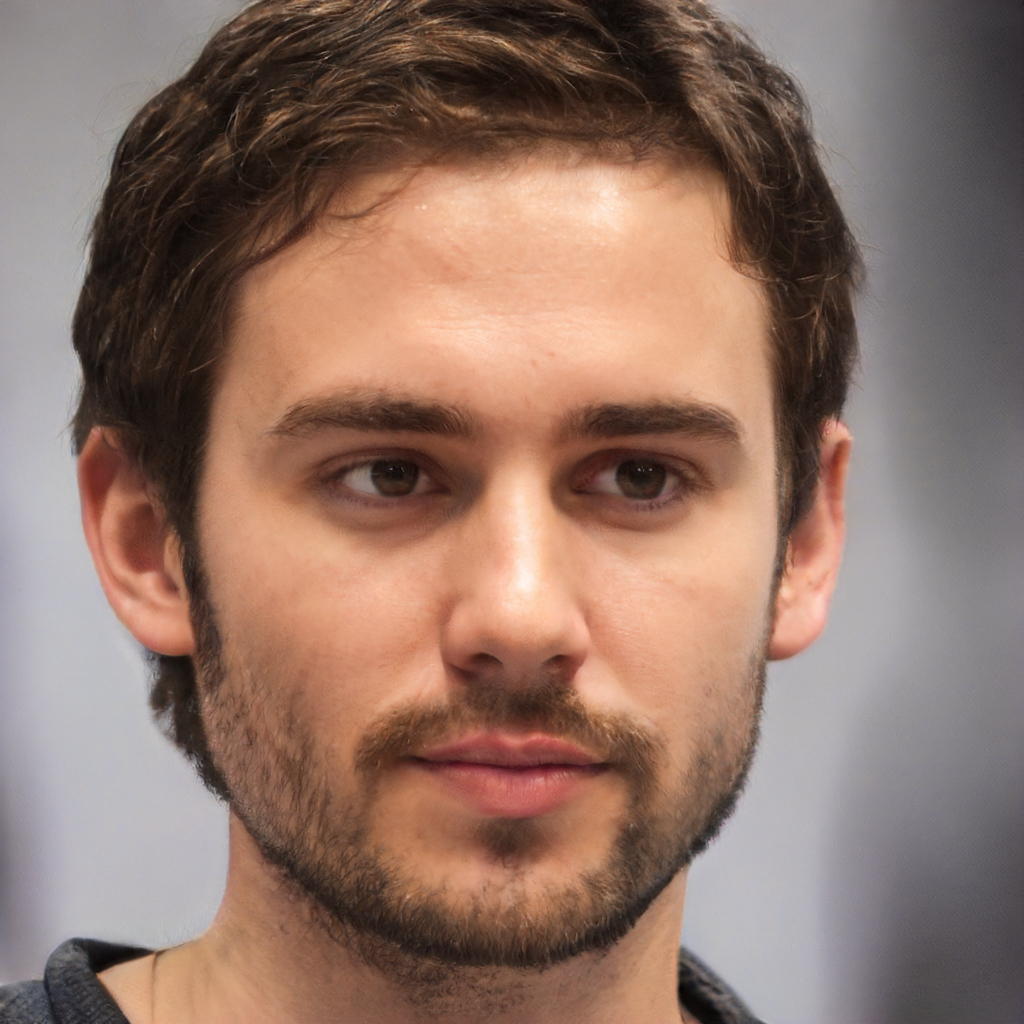
Gender: Male